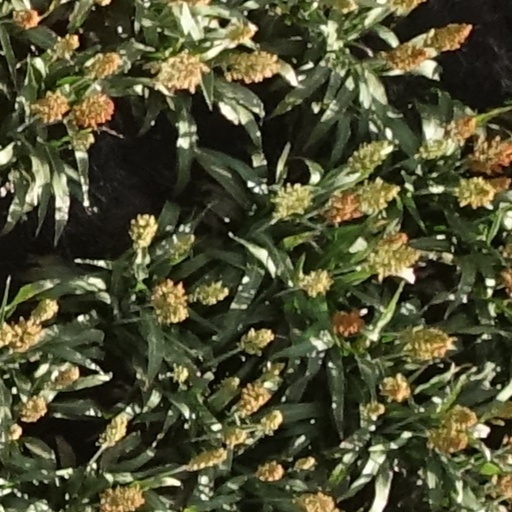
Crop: sorghum